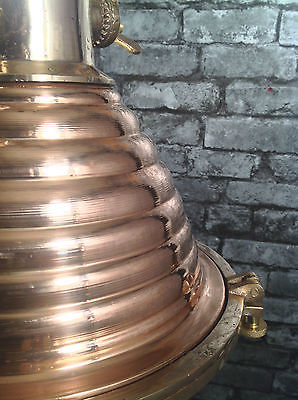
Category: lamp